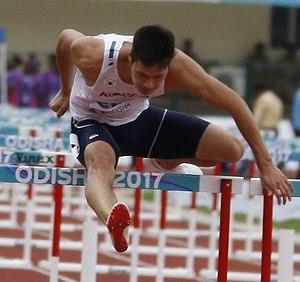
Kim Byung-jun est un athlète sud-coréen, spécialiste du 110 m haies.